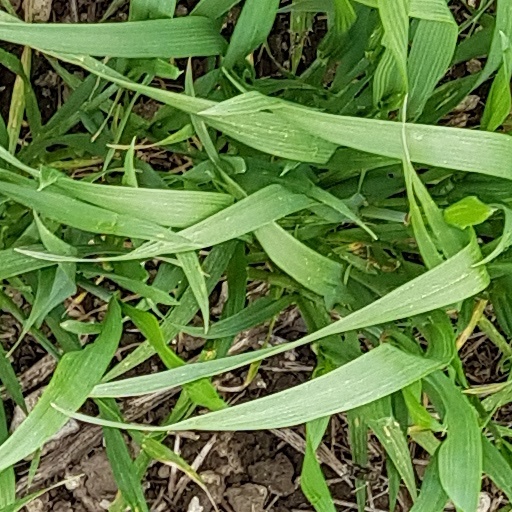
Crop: wheat